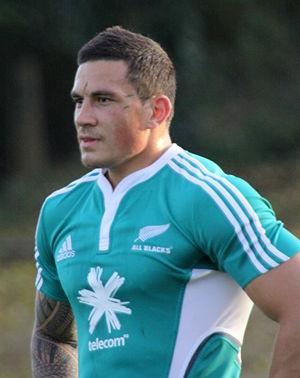
Quade Santini Cooper, né le 5 avril 1988 à Tokoroa en Nouvelle-Zélande, est un joueur de rugby à XV, international australien. Après des débuts au poste de centre, il évolue comme demi d'ouverture aux Queensland Reds pour les phases offensives et comme arrière durant les phases défensives.